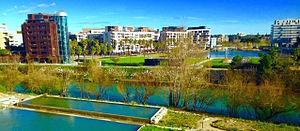
Panorama de Jacques Coeur, quartier Port Marianne à Montpellier
Port Marianne est un des sept quartiers de Montpellier, situé au sud-est de la ville.